Mobile safety steps

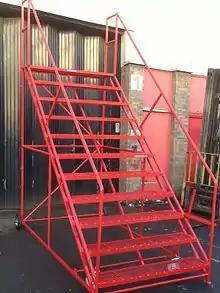
Mobile safety steps

Mobile safety steps, sometimes called warehouse steps, are mobile structures with steps up to a platform. The steps use wheels or casters, making them easy to move. They have the advantage over standard ladders in that the operative can have one hand free when moving up and down the steps and both hands free if there is a top-level platform.